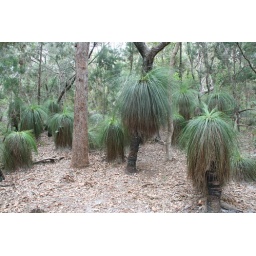
A group of grass trees in the forest of Noosa Heads National Park. Sunshine Coast, Queensland, Australia.